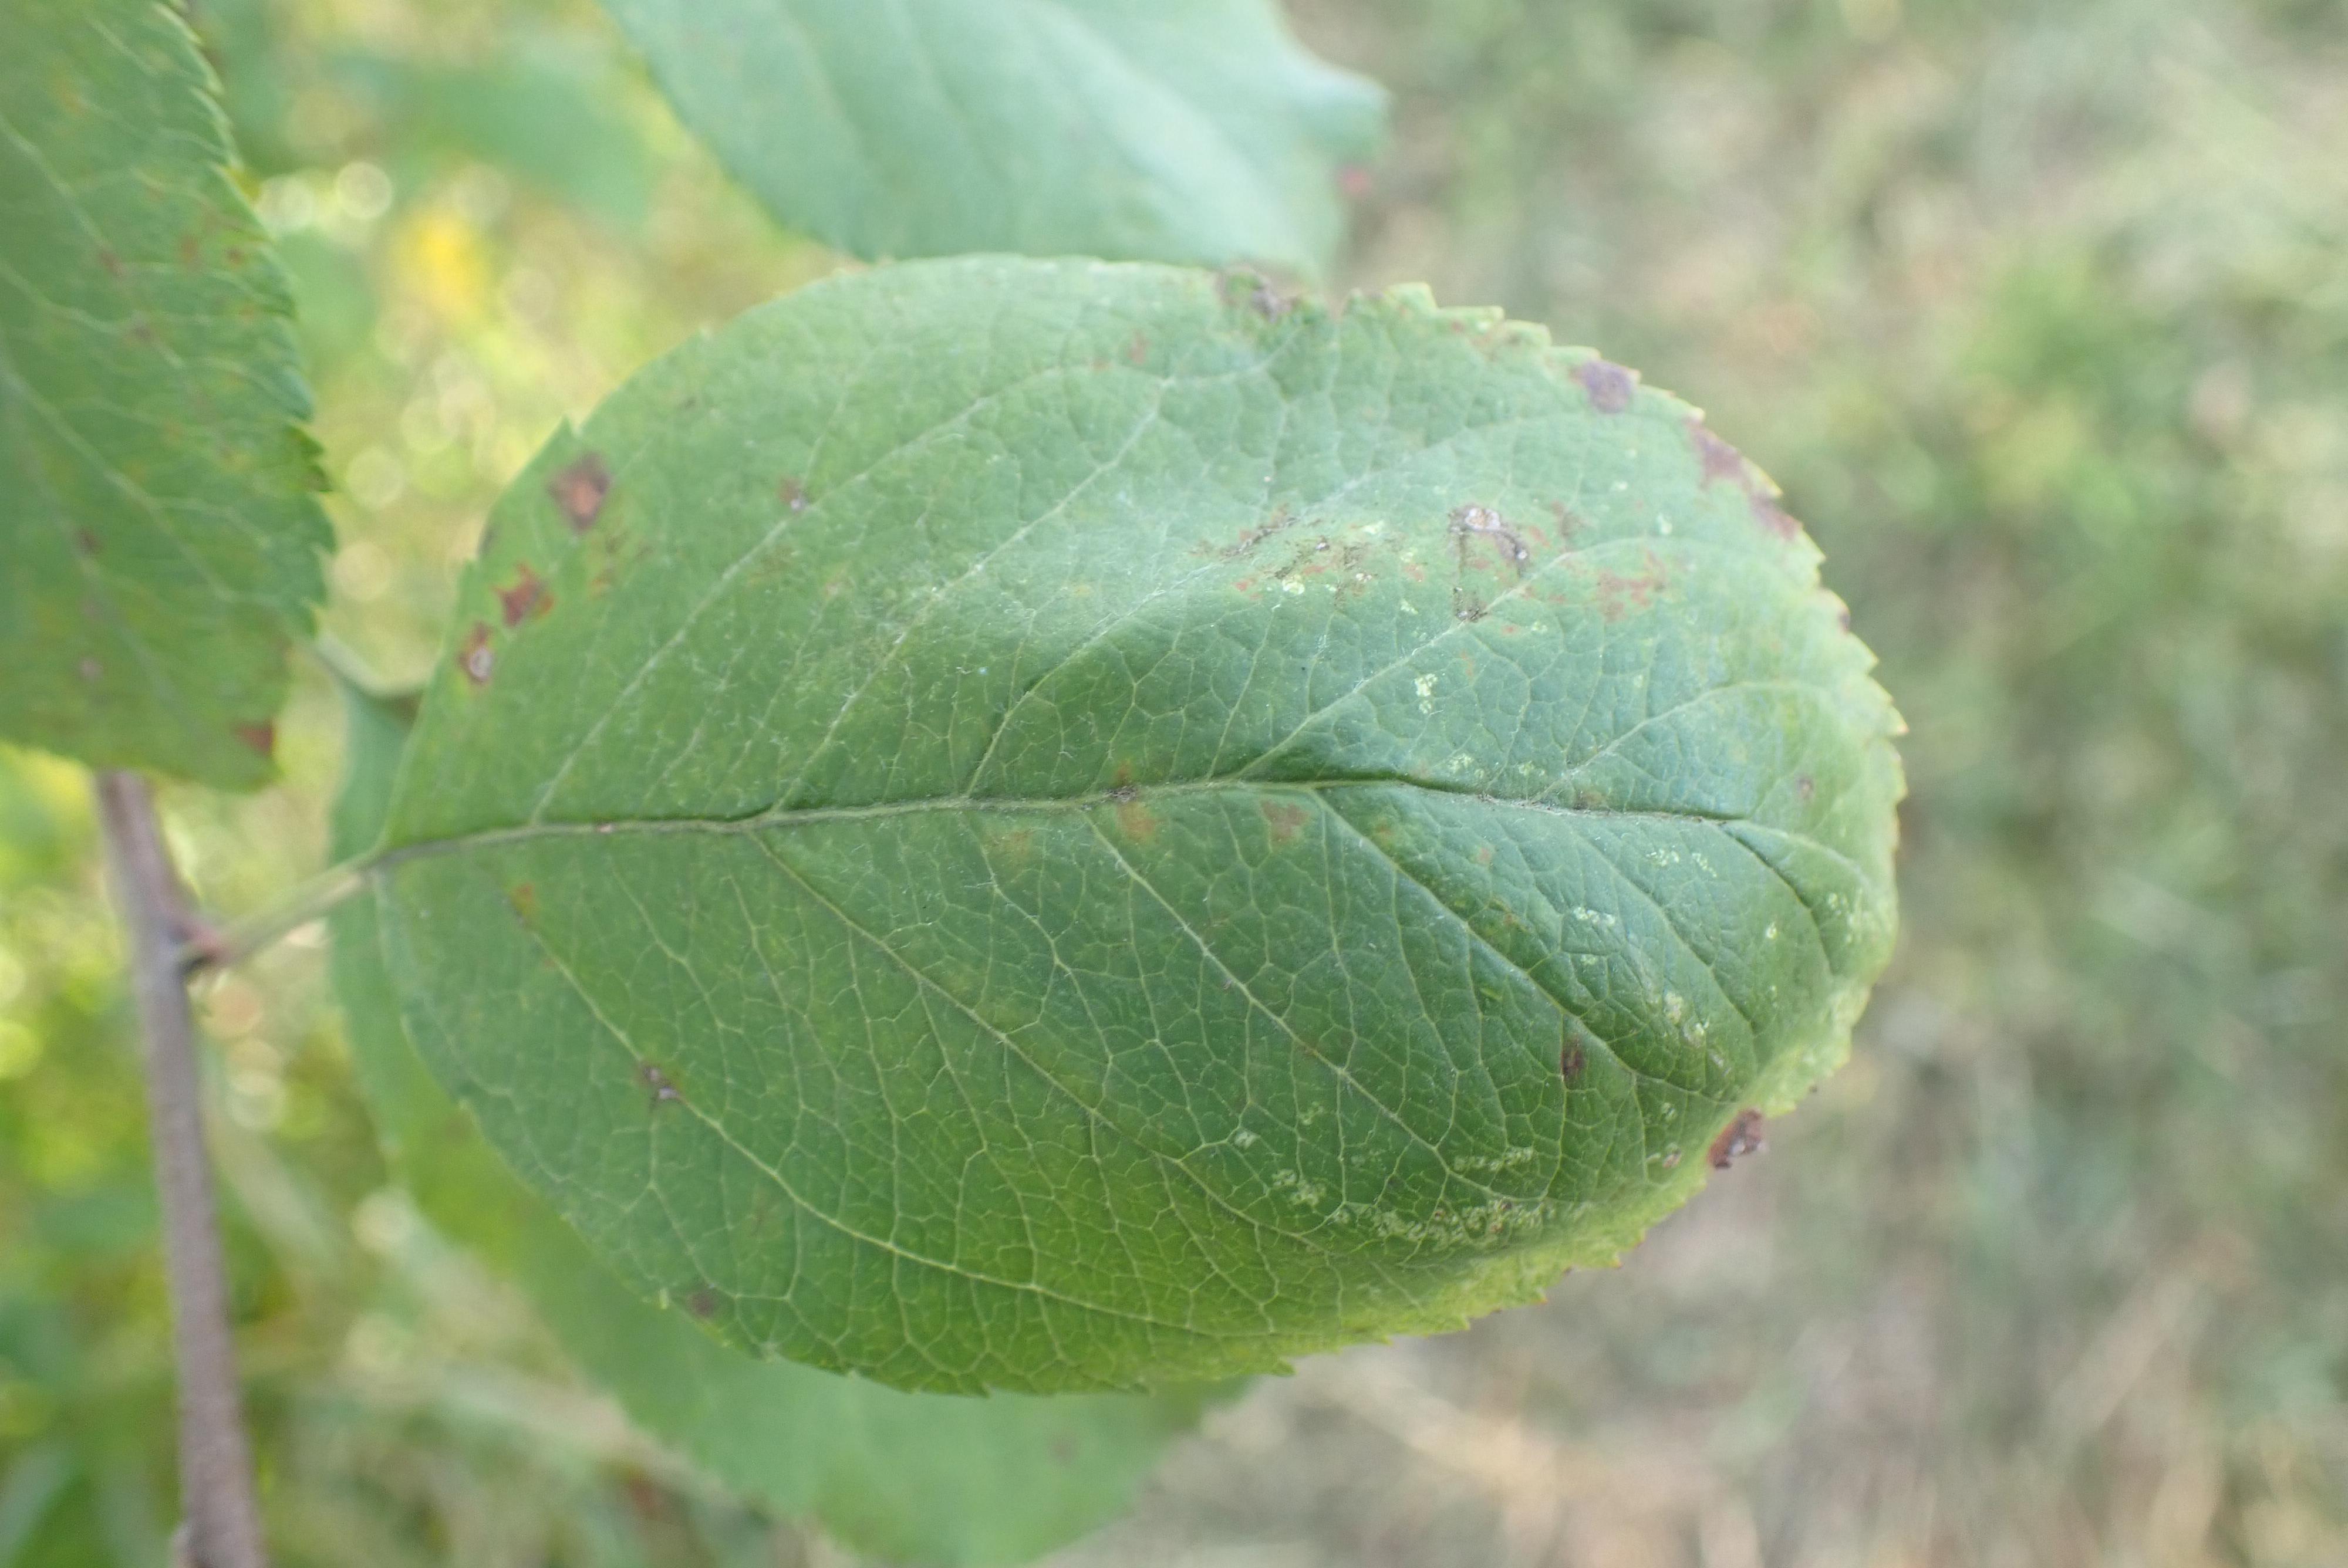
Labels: scab, frog_eye_leaf_spot